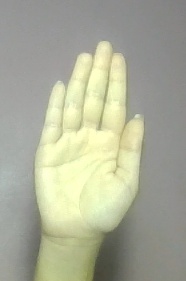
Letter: seen